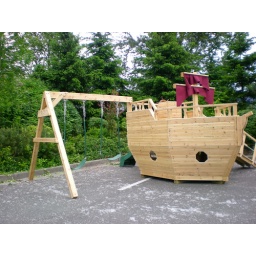
Swing set and pirate ship fort. Sample built in the Costco corporate office parking lot.